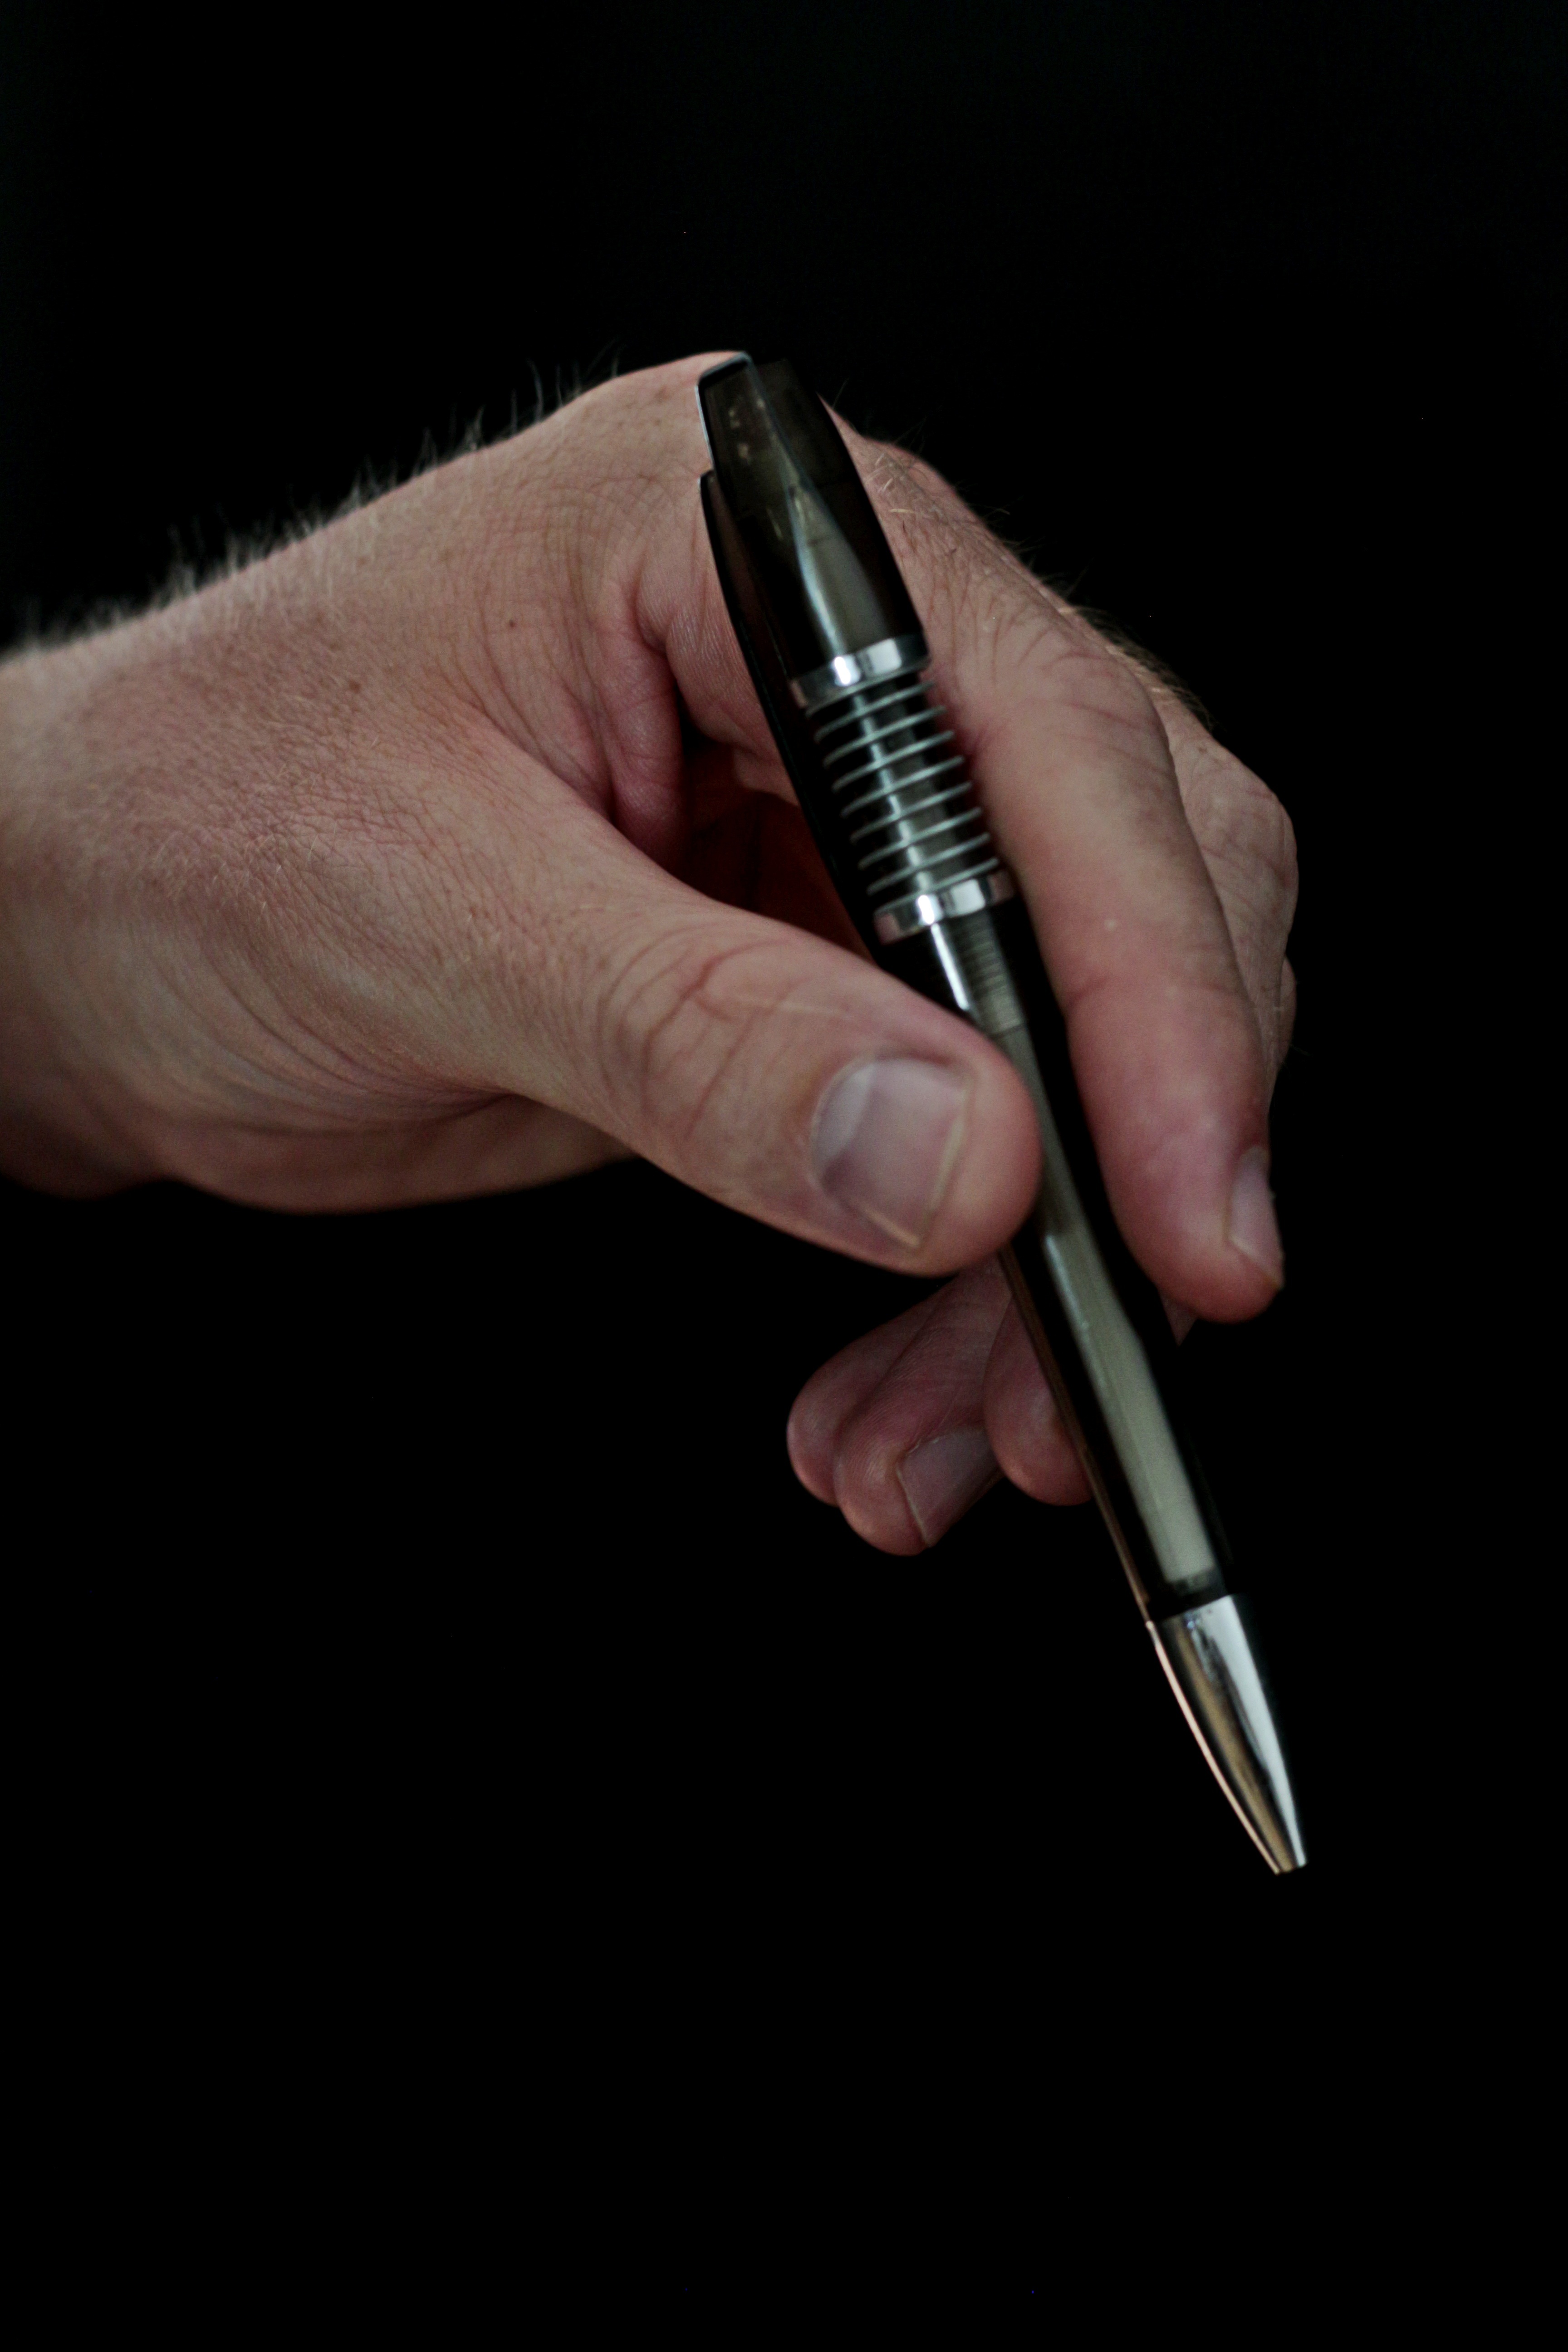
desk, writing, hand, post, pen, finger, office, business, paper, stationery, planning, company, leave, coolie, marker pen, writing tool, schreiber